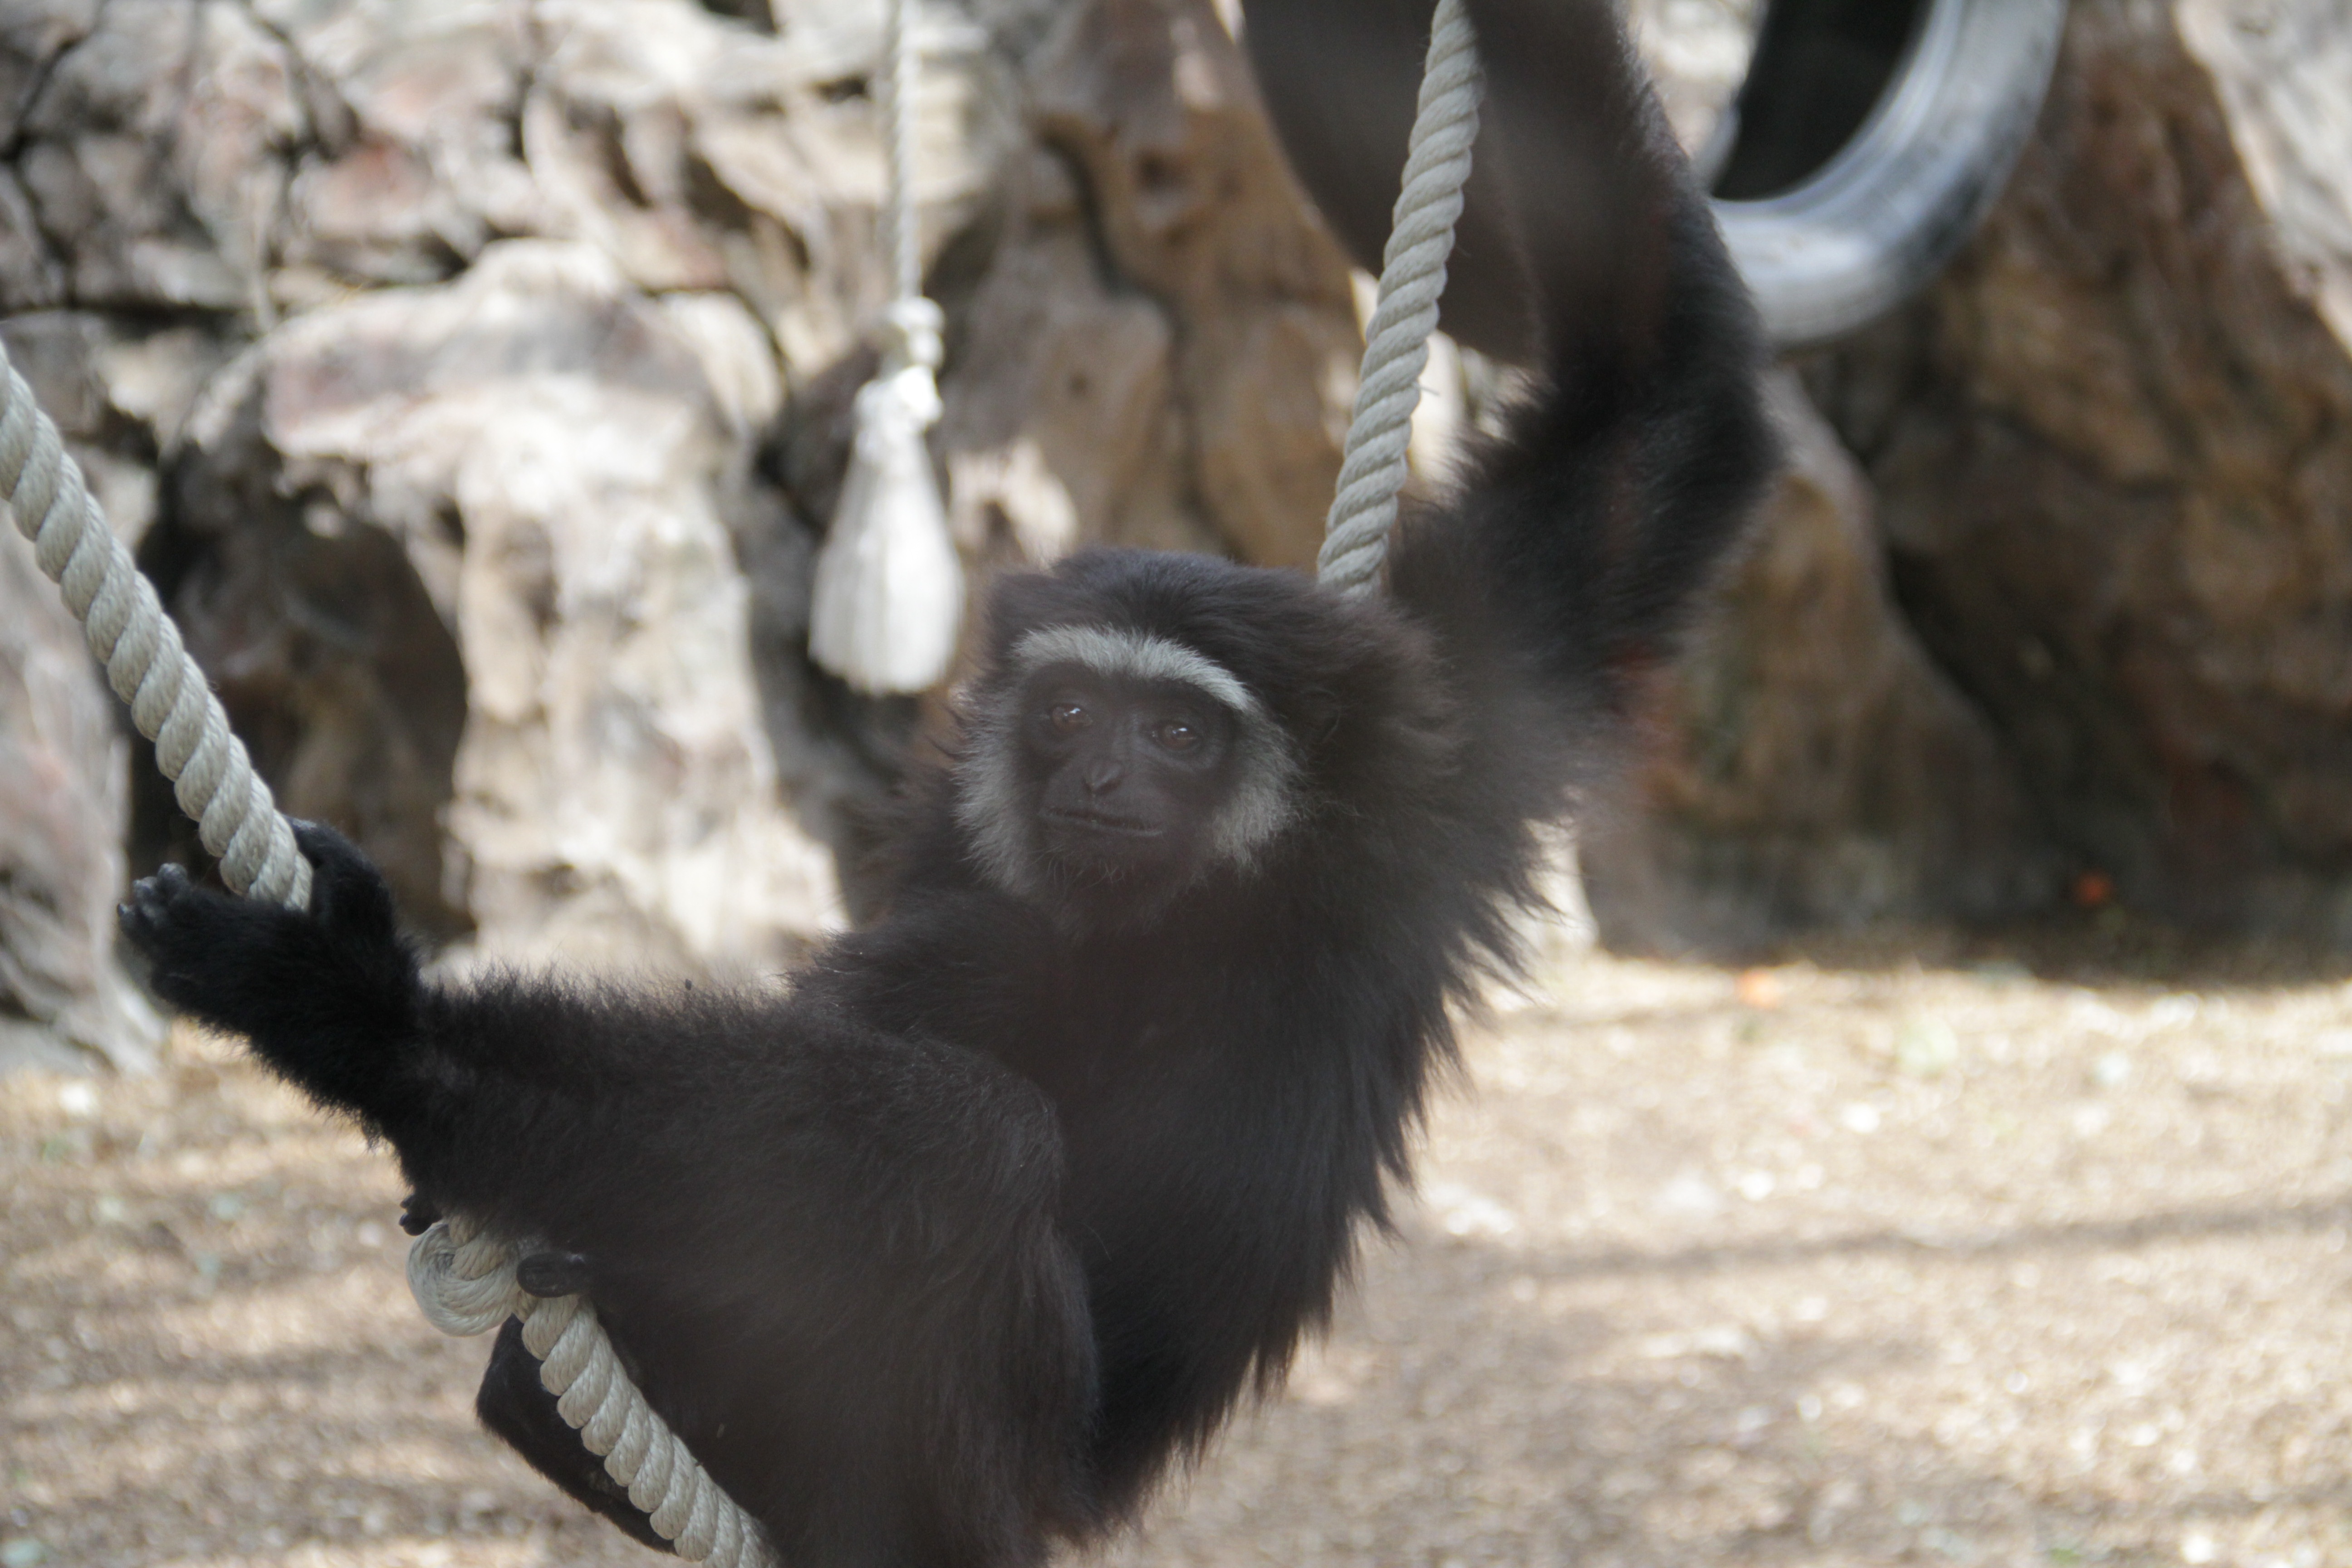
animal, recreation, wildlife, zoo, mammal, monkey, fauna, primate, animals, vertebrate, outdoor recreation